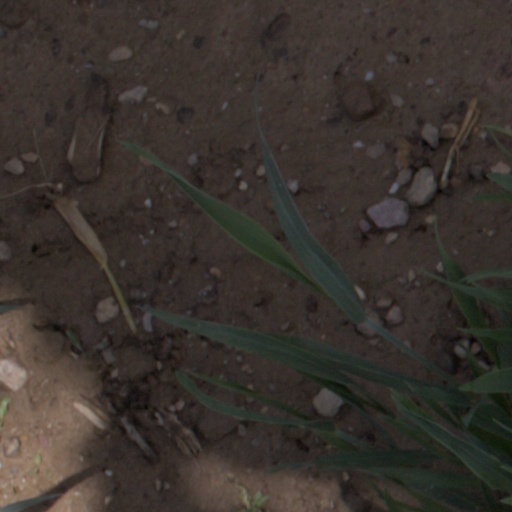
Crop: wheat